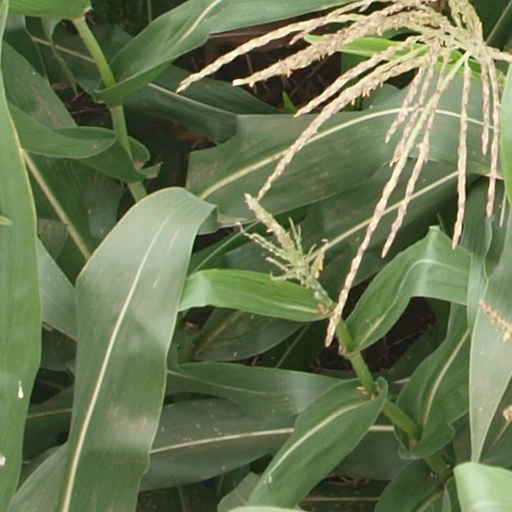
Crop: maize; corn